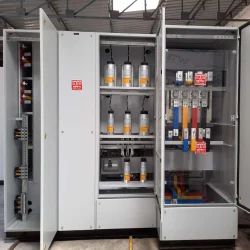
Label: APFC_Electric_Control_Panel